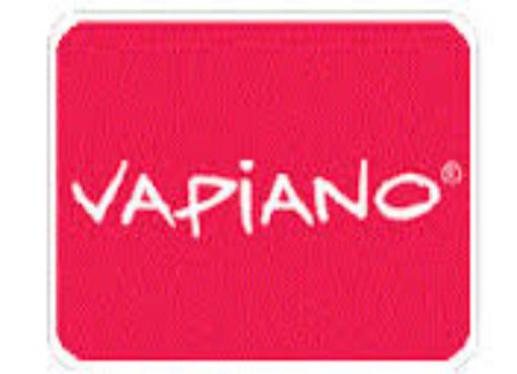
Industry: Food